Georg von Stackelberg

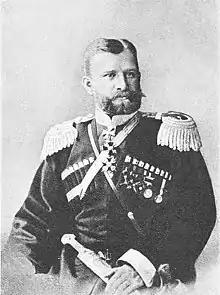
General Georg von Stackelberg.

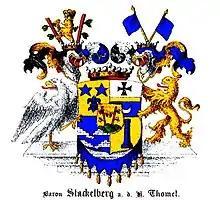
Coat of arms of the Thomel branch of the Stackelberg family of 1728, in the by Carl Arvid von Klingspor in 1882.

Georg August Paul Freiherr von Stackelberg was a Baltic German cavalry general in the service of the Imperial Russian Army. He was noted for his role during the Russo-Japanese War, especially during the Battle of Sandepu, in which he was awarded the Order of St. George afterwards.